6th Weapons Squadron

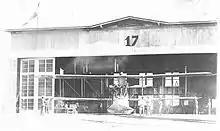
Early photo of a 6th Aero Squadron Curtiss HS-2L flying boat in a hangar at Luke Field

Captain Curry was informed that the aircraft being sent to Hawaii to equip the squadron would be flying boats, and he was to find a location near the water. Curry chose Ford Island in Pearl Harbor as the permanent base for the 6th Squadron for several reasons: "It had excellent approaches and plenty of water for landings and take-offs. It faced into the prevailing wind and a land airdrome could be easily made, and it was the cheapest and most available land (really the only available land) that fulfilled all the requirements for the operation of the squadron. Curry's recommendations to situate the squadron at Ford Island were approved locally then, also, in Washington. The Oahu Sugar Company surrendered its leasehold to Ford Island in late 1917 to complete the sale. It was understood by the War Department that both the Navy and the Army would use Ford Island.